Guadix Cathedral

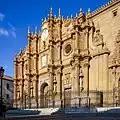
South façade

The Cathedral of the Incarnation is a Roman Catholic cathedral in Guadix, Spain. Construction began during the 16th century and was completed by the mid-18th century. It is the seat of the Diocese of Guadix.